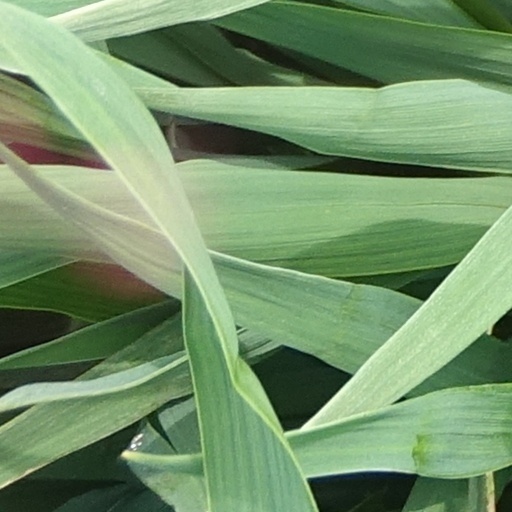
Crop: wheat